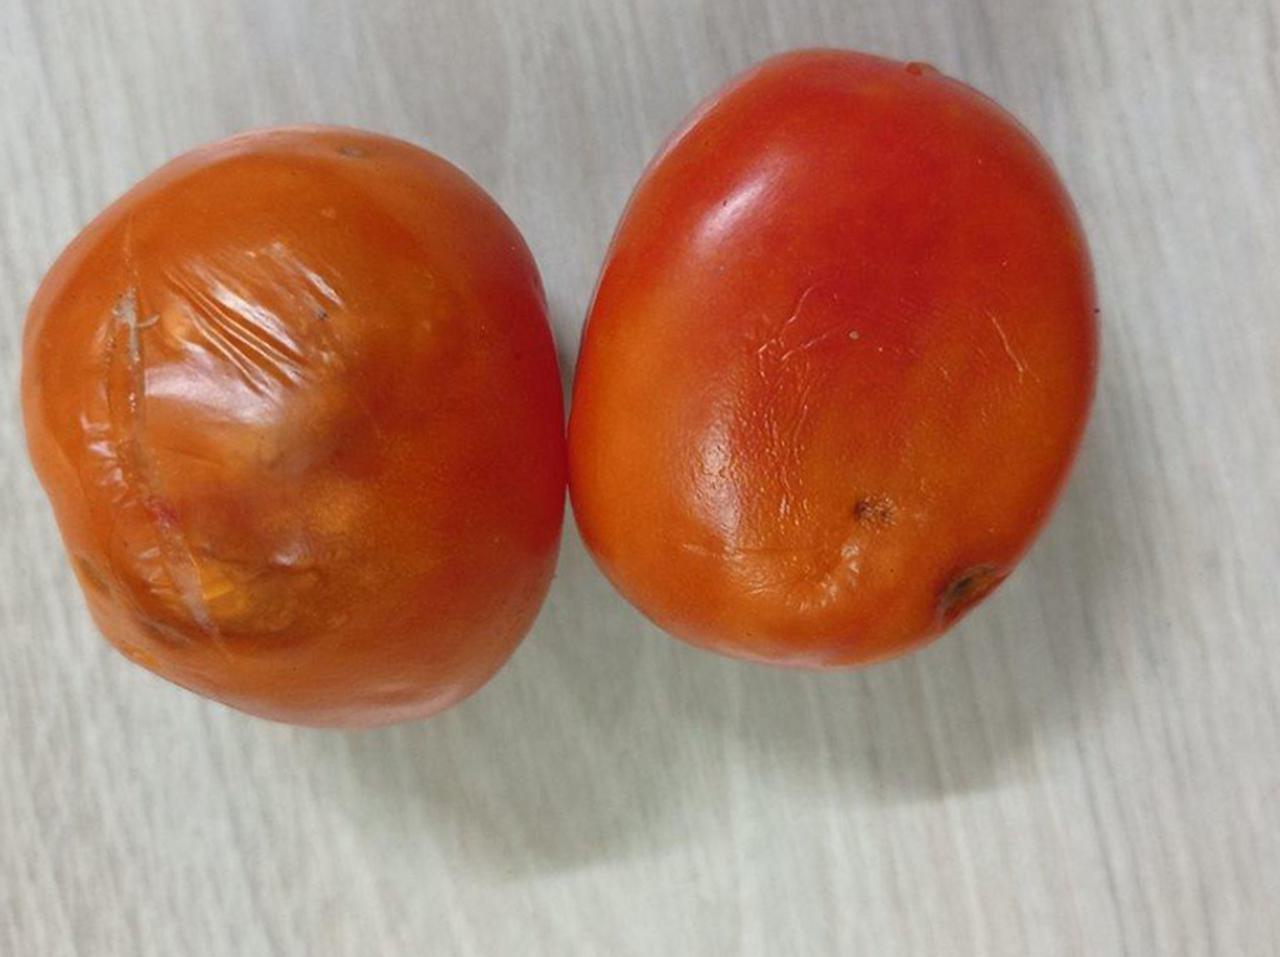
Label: Rotten